List of Billboard number-one singles from 1950 to 1958

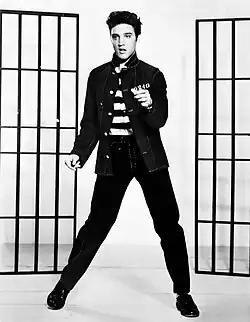
Elvis Presley had the highest number of hits at the top of the Billboard number-one singles chart between January 1950 until August 1958 (10 songs) in addition, Presley remained the longest at the top of the Billboard number-one singles chart between January 1950 until August 1958 (57 weeks).

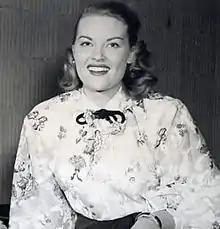
Patti Page was the artist with second-longest most cumulative run at number one (22 weeks) between January 1950 until August 1958.

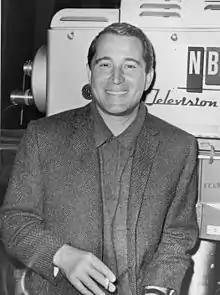
Perry Como remained at the top of the Billboard number-one singles chart for 20 weeks between January 1950 until August 1958.

The following artists achieved three or more number-one hits during the 1950–1958. A number of artists had number-one singles on their own as well as part of a collaboration.